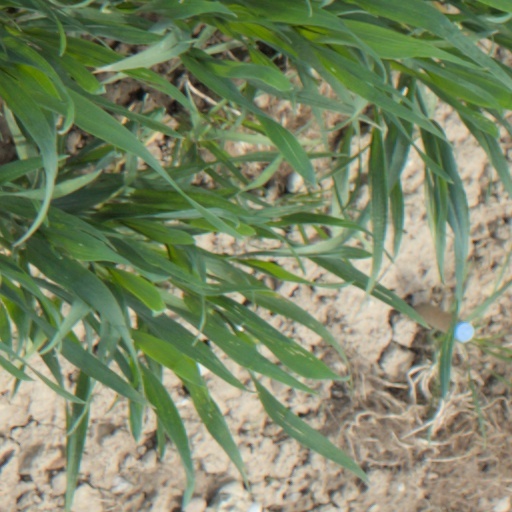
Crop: wheat